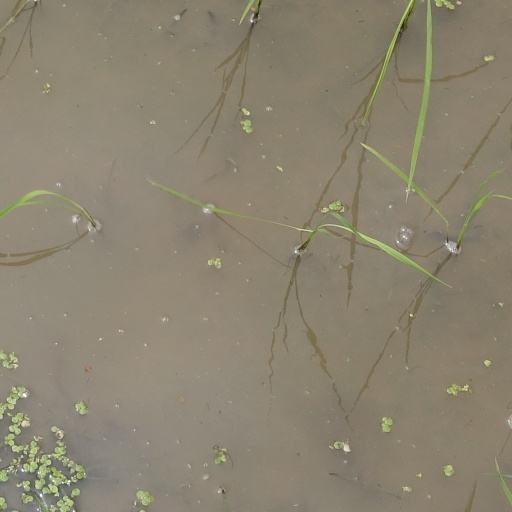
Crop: rice